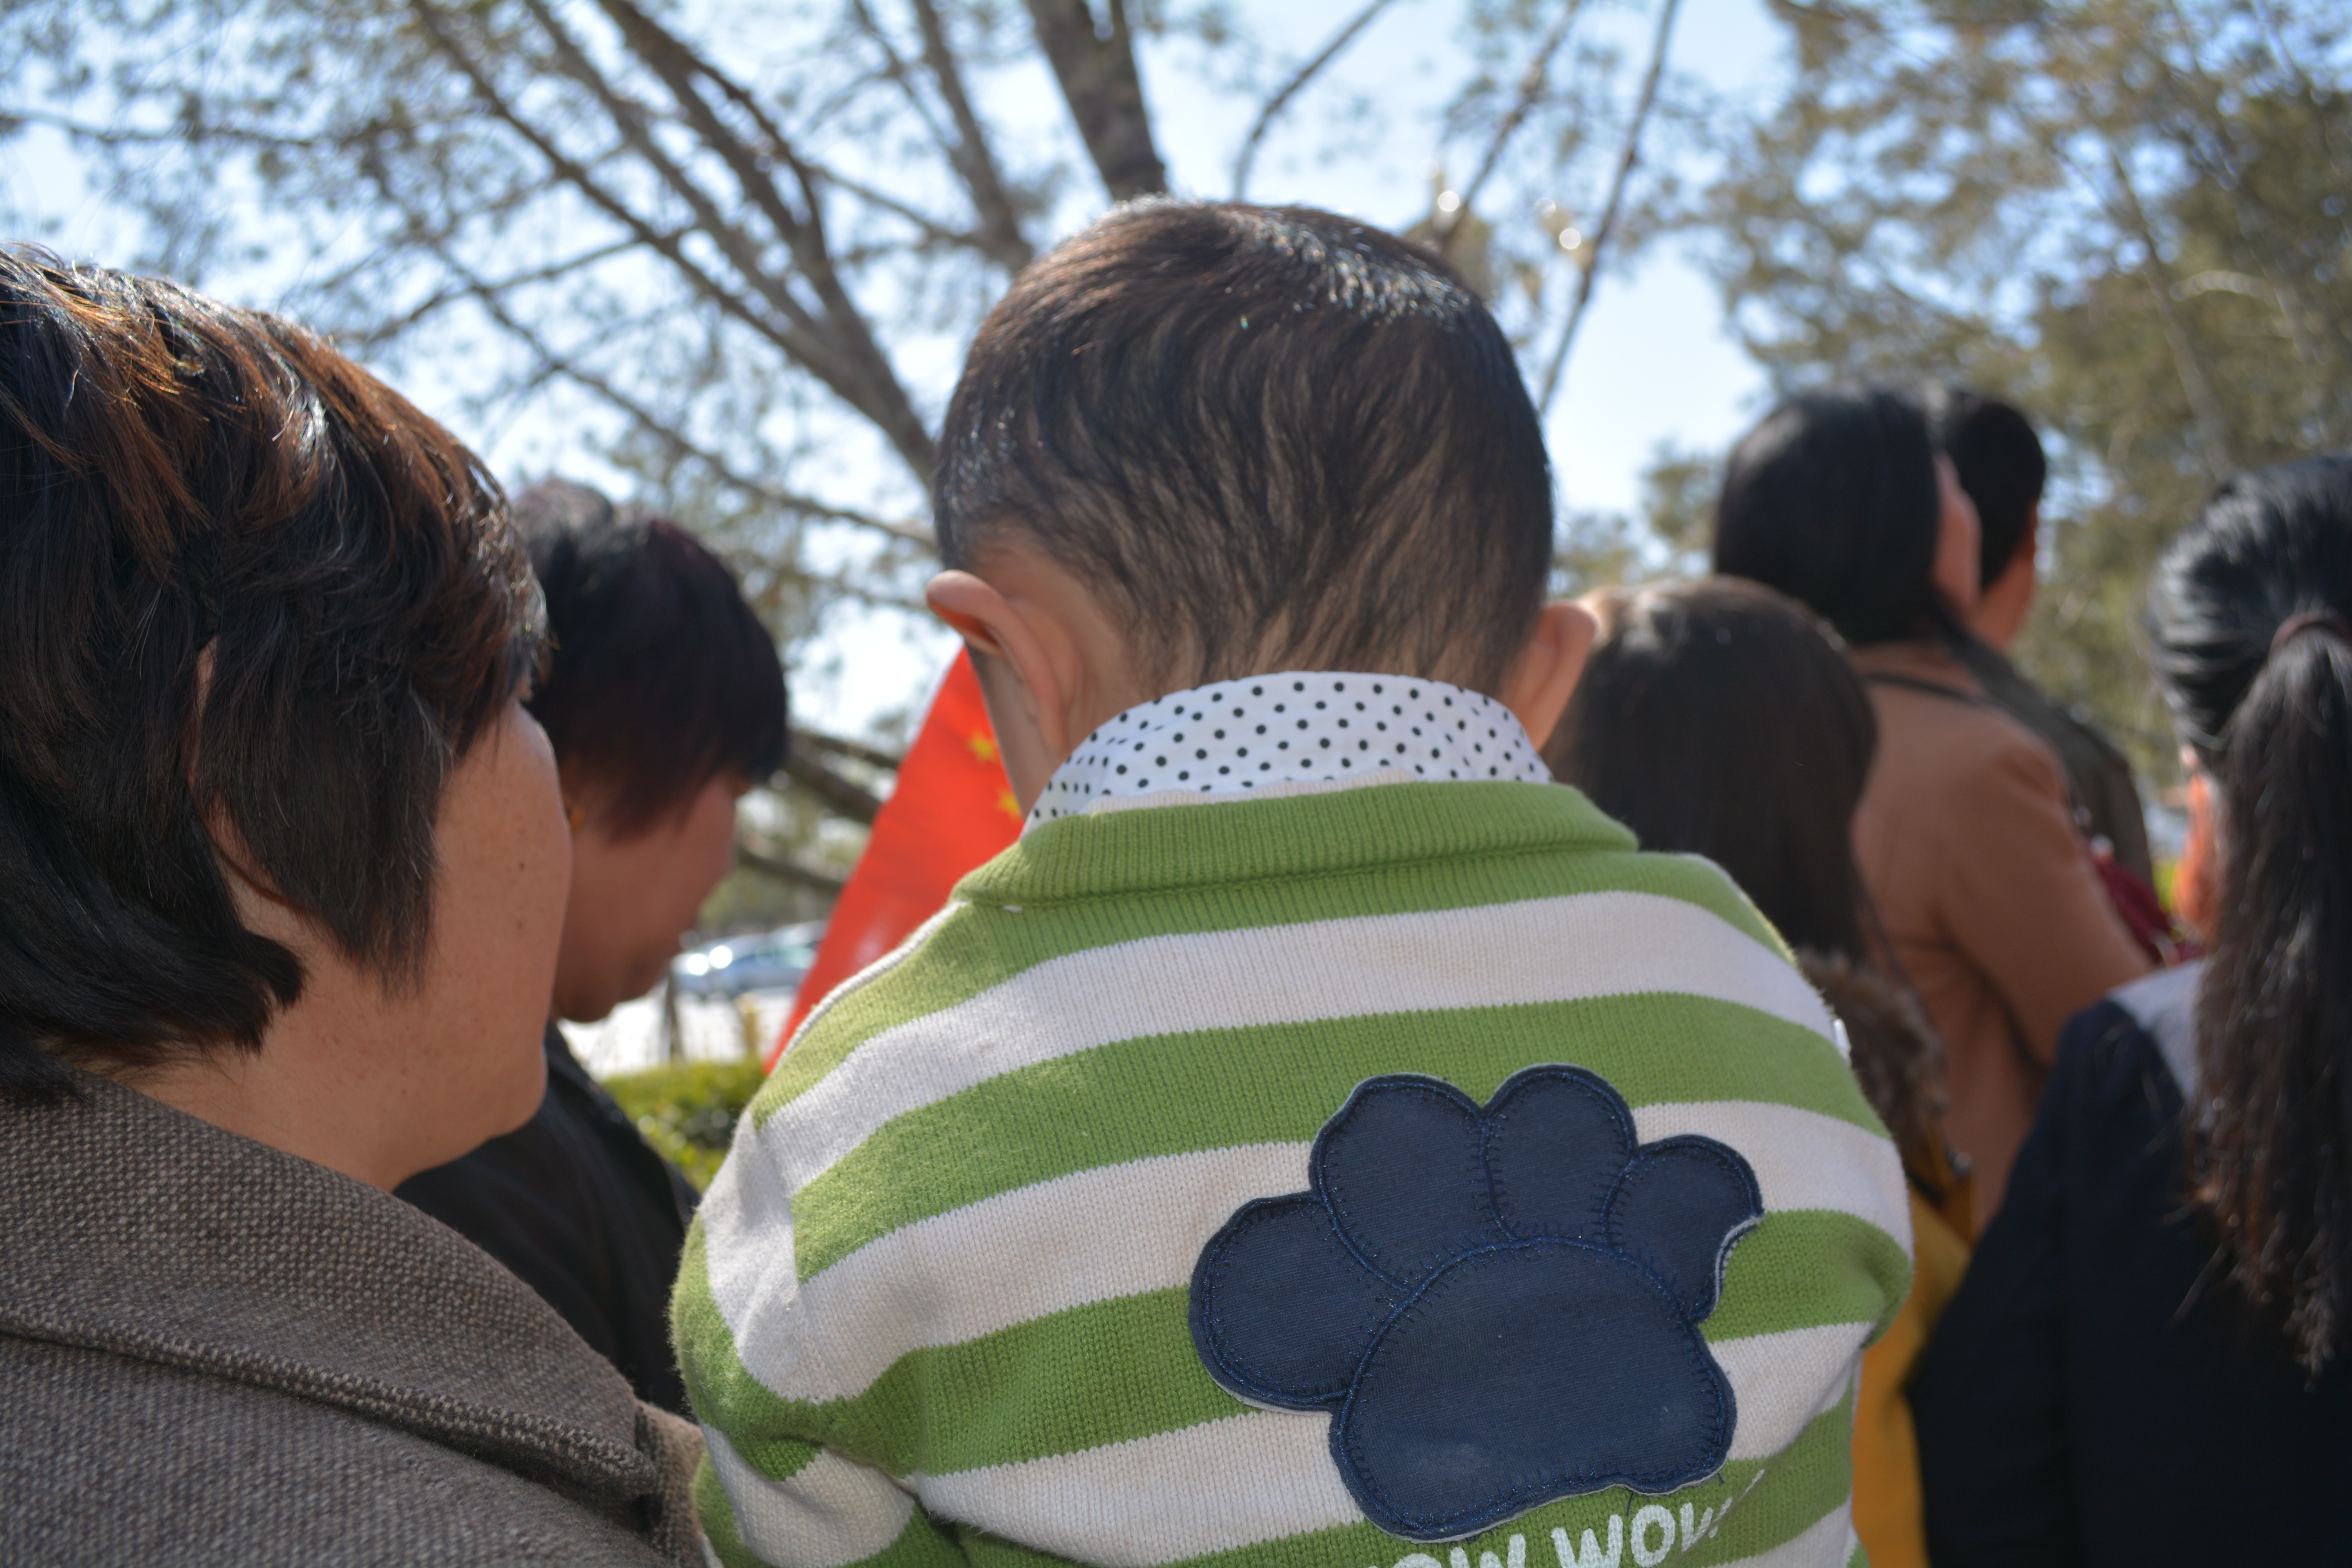
people, flower, crowd, spring, education, day, interaction